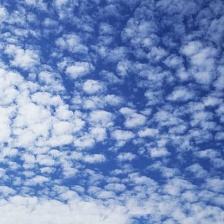
Cloud type: Stratus